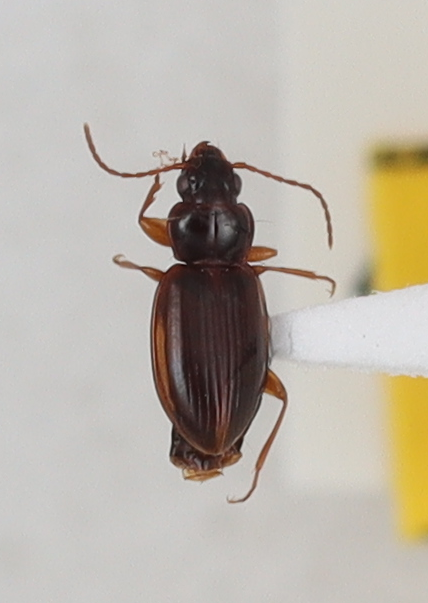
Scientific name: Trechus obtusus
Plot: 14
Trap: E
Collected: 20201013